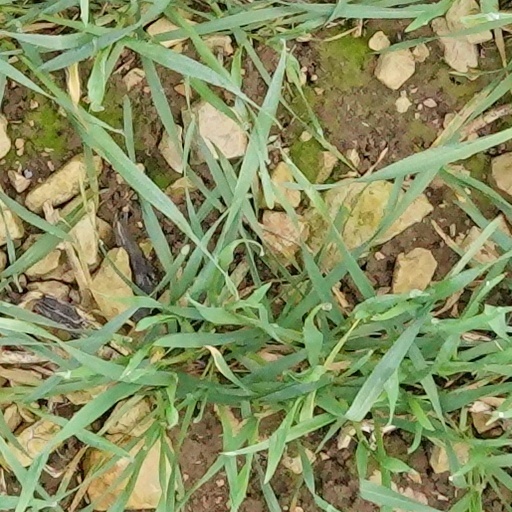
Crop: wheat